Monica Bedi

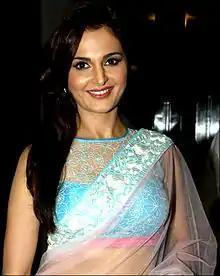
Monica Bedi at the 8th Aap Ki Awaz Media Excellence Awards,2013

Monica Bedi (born 18 January 1975) is an Indian actress and television presenter who primarily appears in Hindi films. She has also worked in Telugu, Tamil, Kannada, and Bengali films. Bedi debuted in Hindi films in the mid-1990s, with notable works including "Pyaar Ishq Aur Mohabbat" and "Jodi No.1". She is known for participating in reality TV shows such as "Bigg Boss 2" and "Jhalak Dikhhla Jaa 3", and for her role as Gumaan Kaur Vyas in Star Plus's "Saraswatichandra". In 2002, Bedi was convicted for using a forged document.